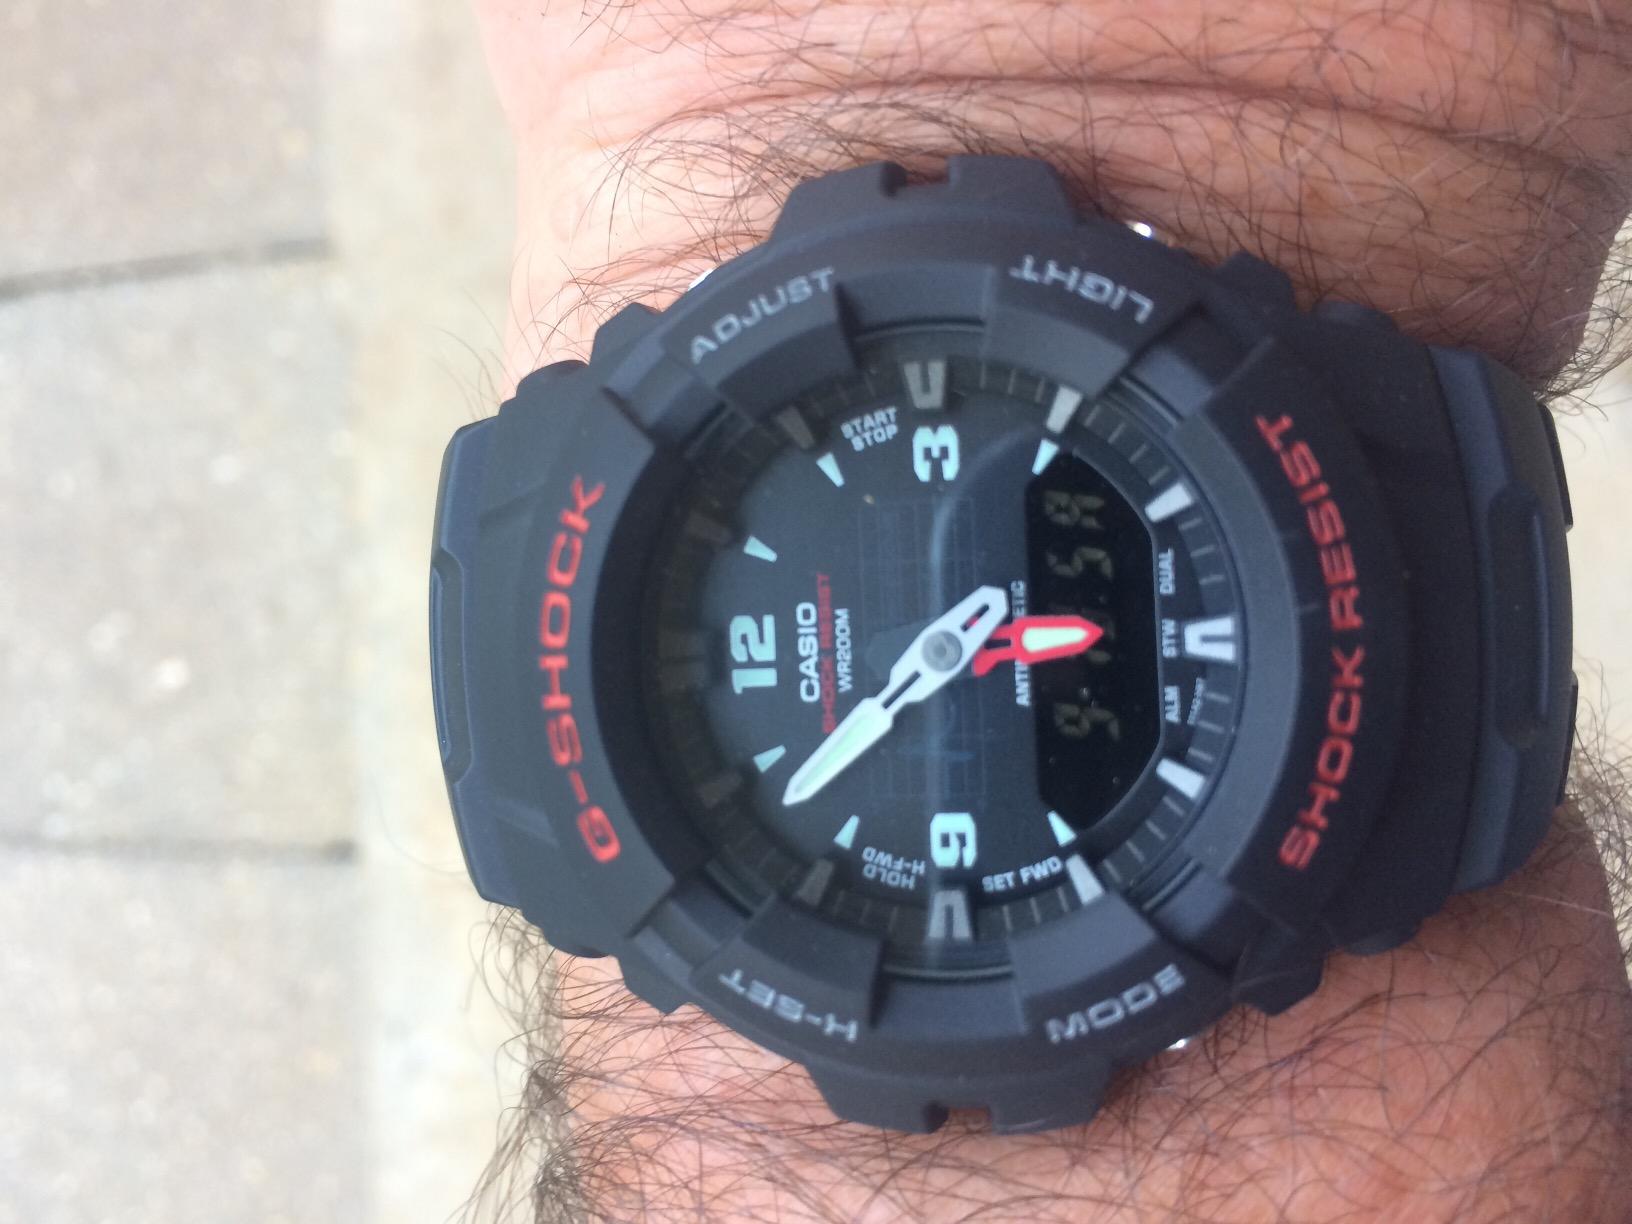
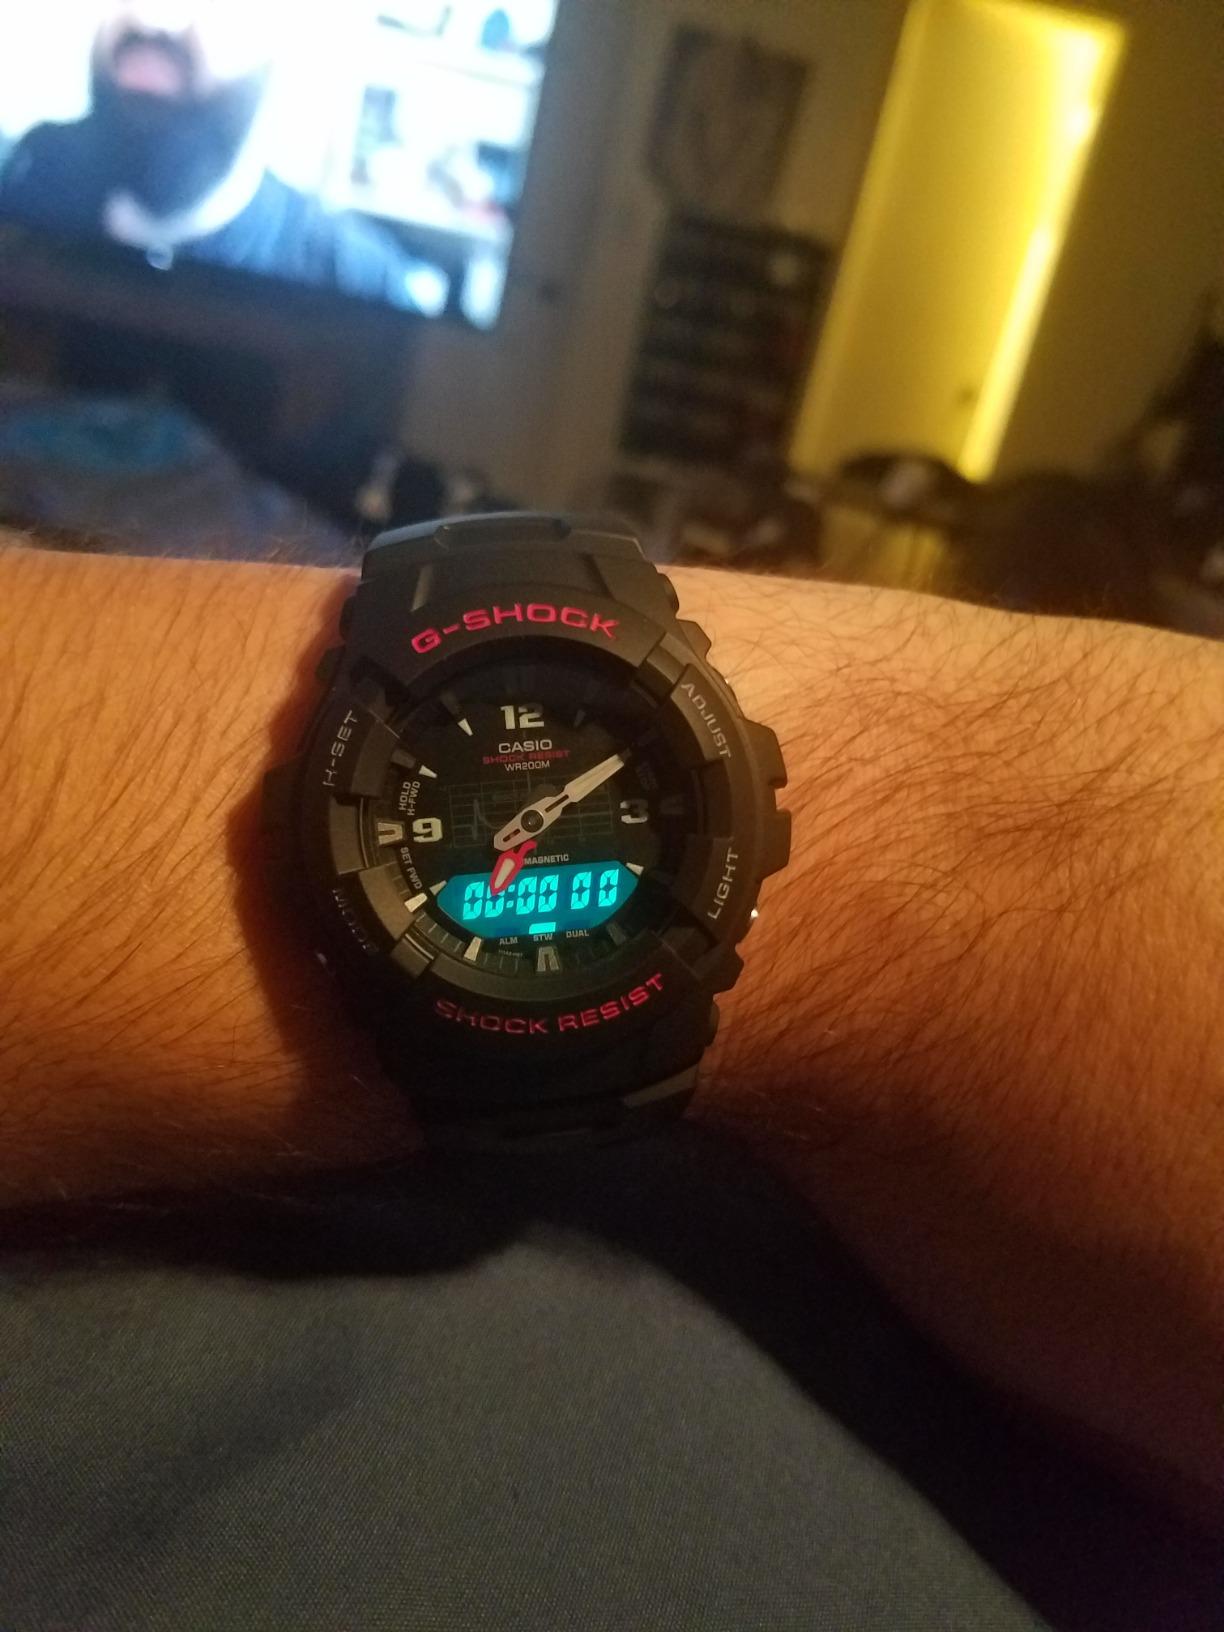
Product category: accessories_watch
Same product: yes